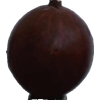
Label: gooseberry